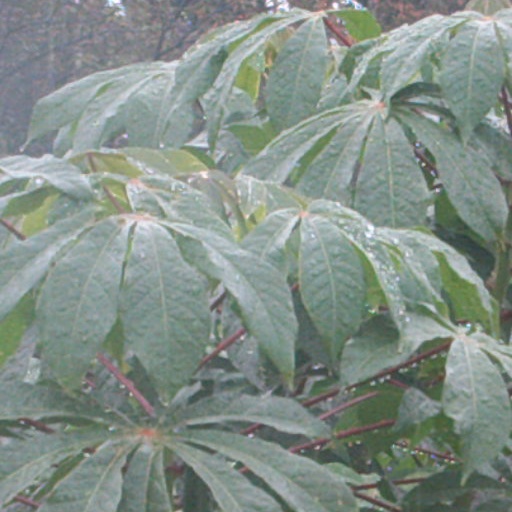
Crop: cassava